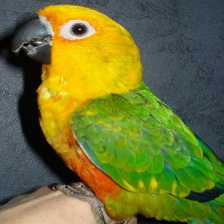
Species: JANDAYA PARAKEET
Scientific name: ARATINGA JANDAYA